Bickram Ghosh

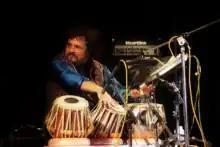
Ghosh performing fusion music during 2nd Guwahati International Music Festival.

On 1 October 2012, Ghosh won the 2012 Global Indian Music Academy (GIMA) Awards in the Best Pop/Rock Single category for his composition, Vande Mataram, featuring Indian artists including Sonu Nigam, Shankar Mahadevan and Sunidhi Chauhan.